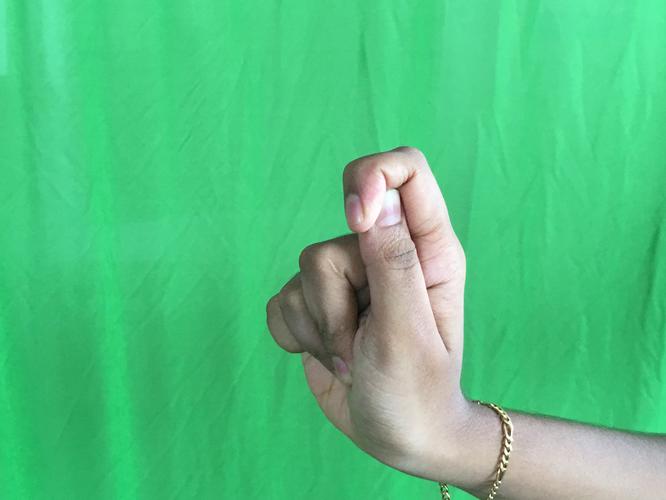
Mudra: Kapith
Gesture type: single_hand